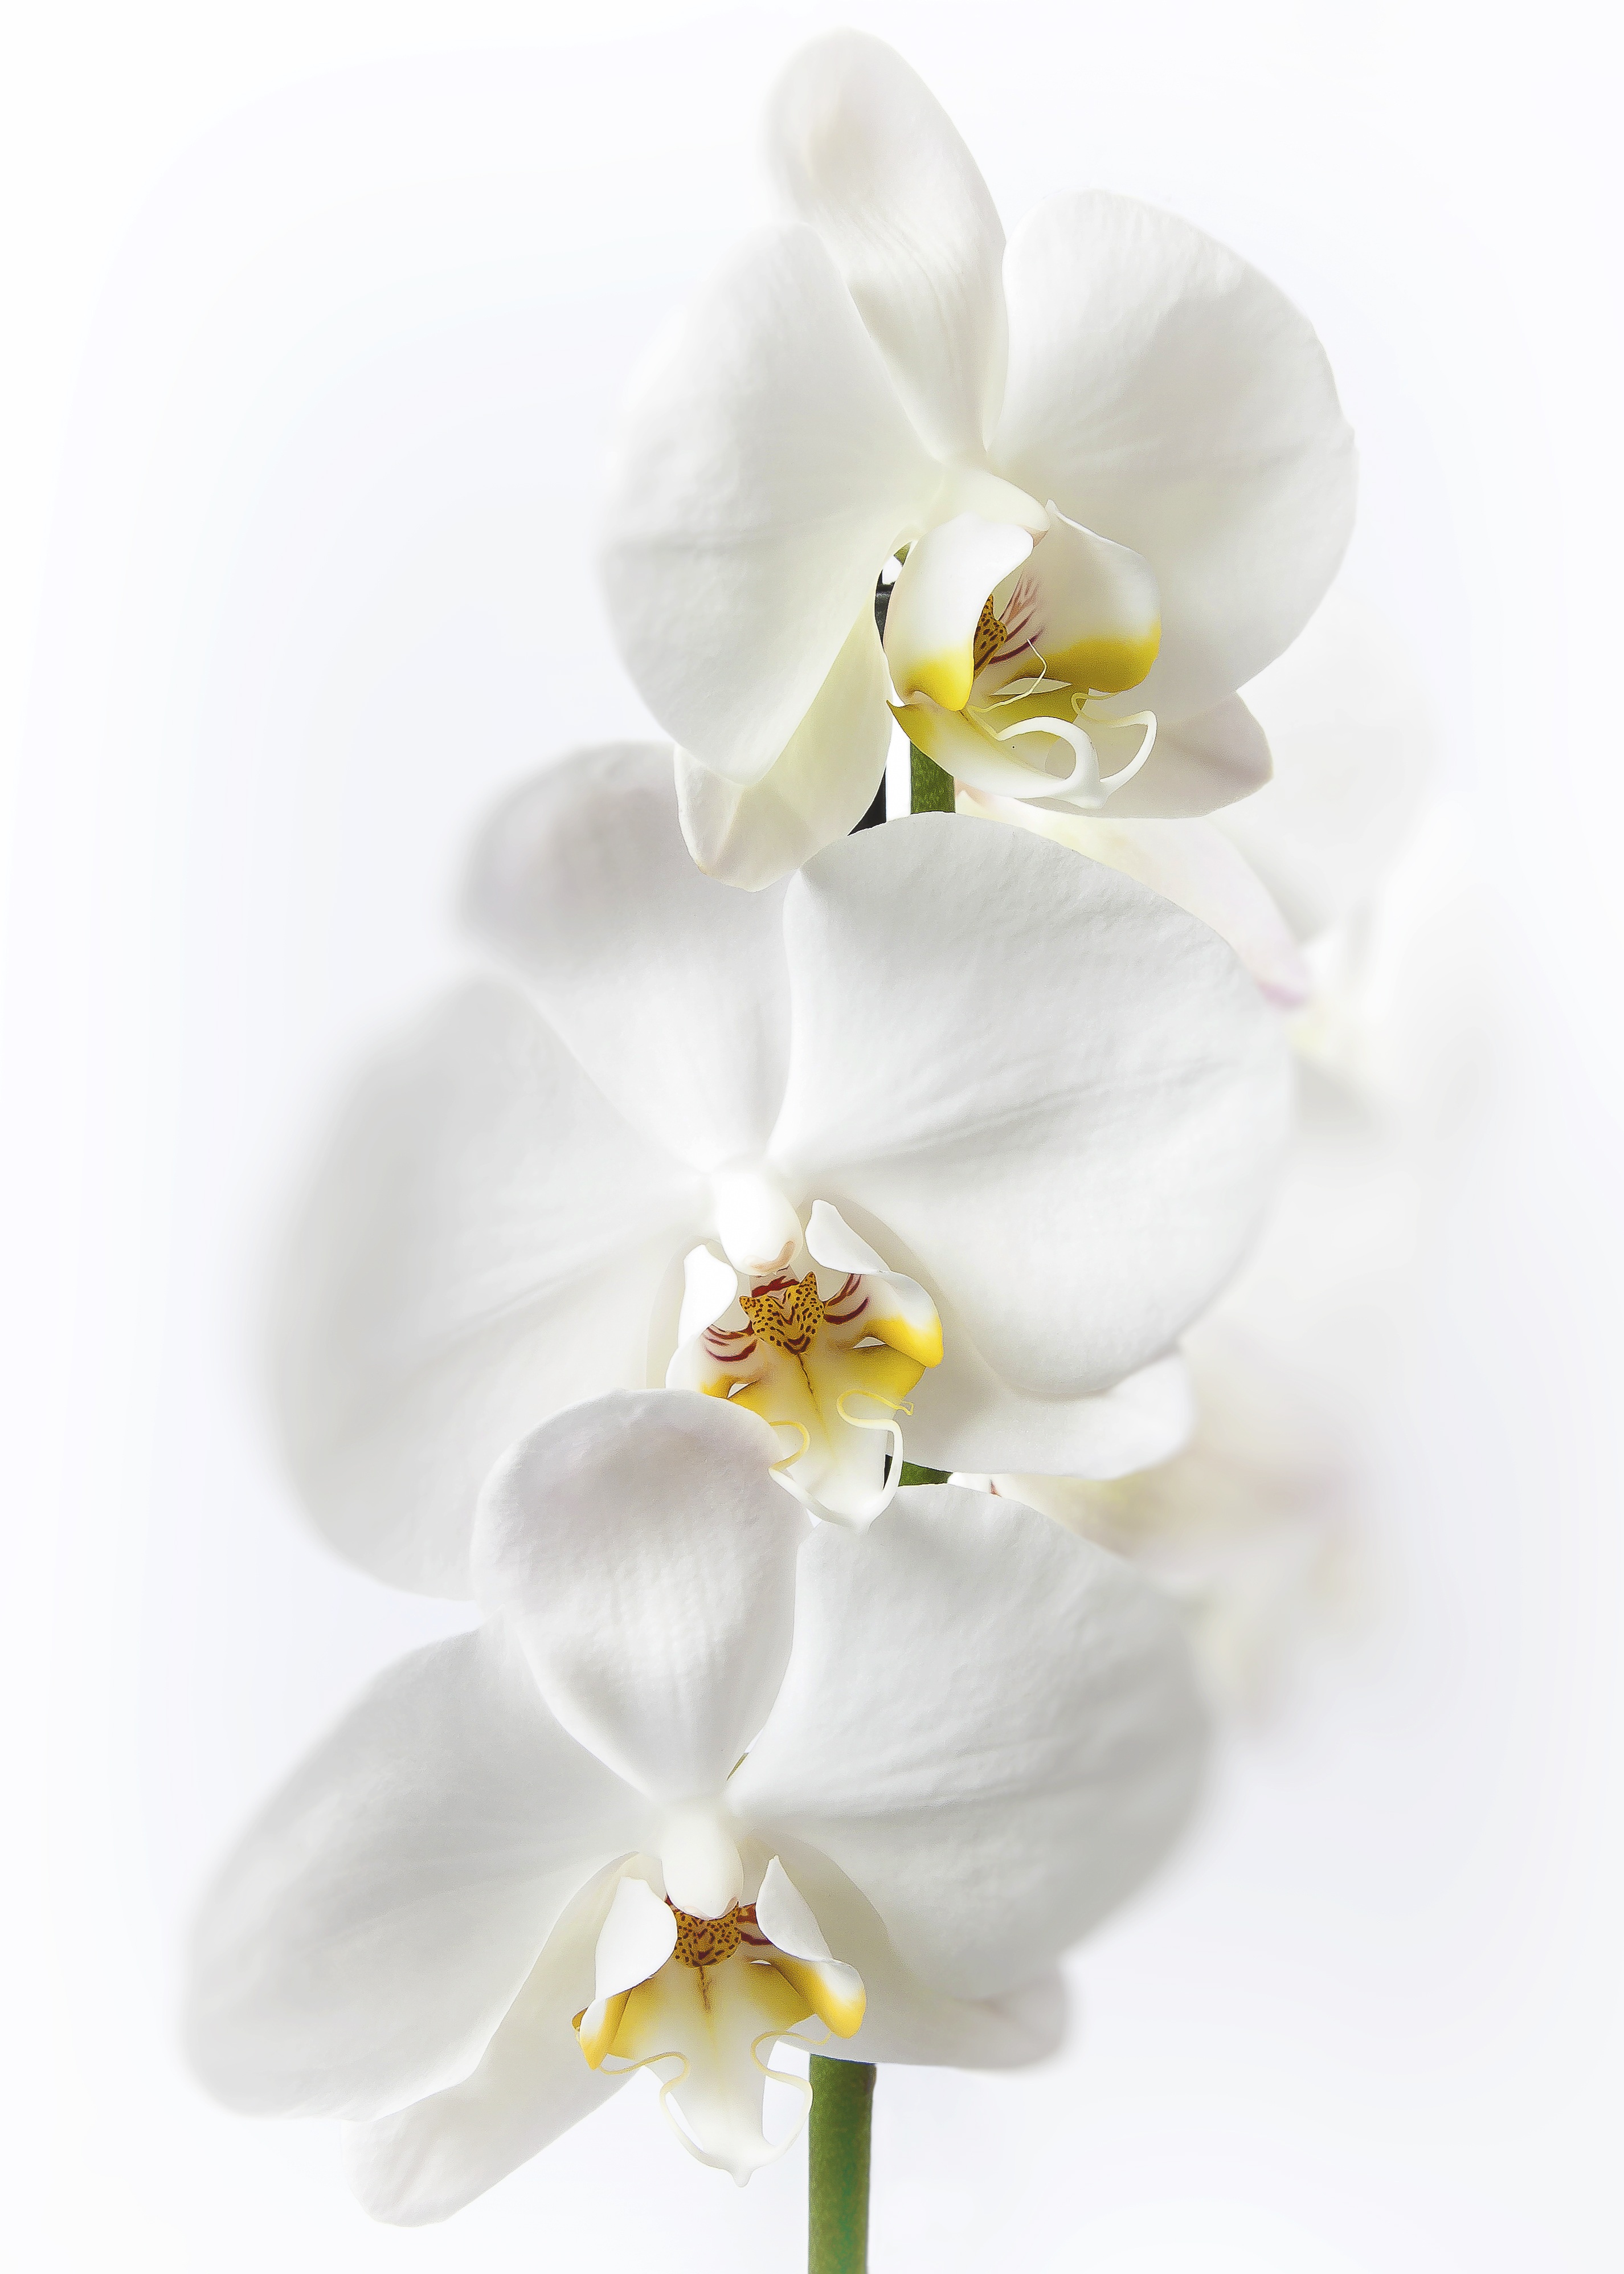
blossom, plant, white, flower, petal, bloom, tropical, close, flora, orchid, phalaenopsis, flowering plant, cut flowers, butterfly orchid, phalaenopsis orchid, vibrant color, land plant, moth orchid